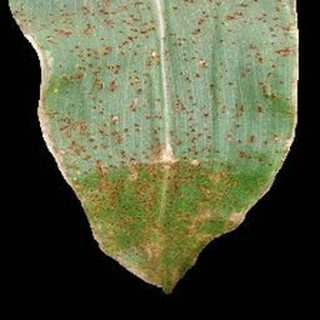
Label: corn_common_rust